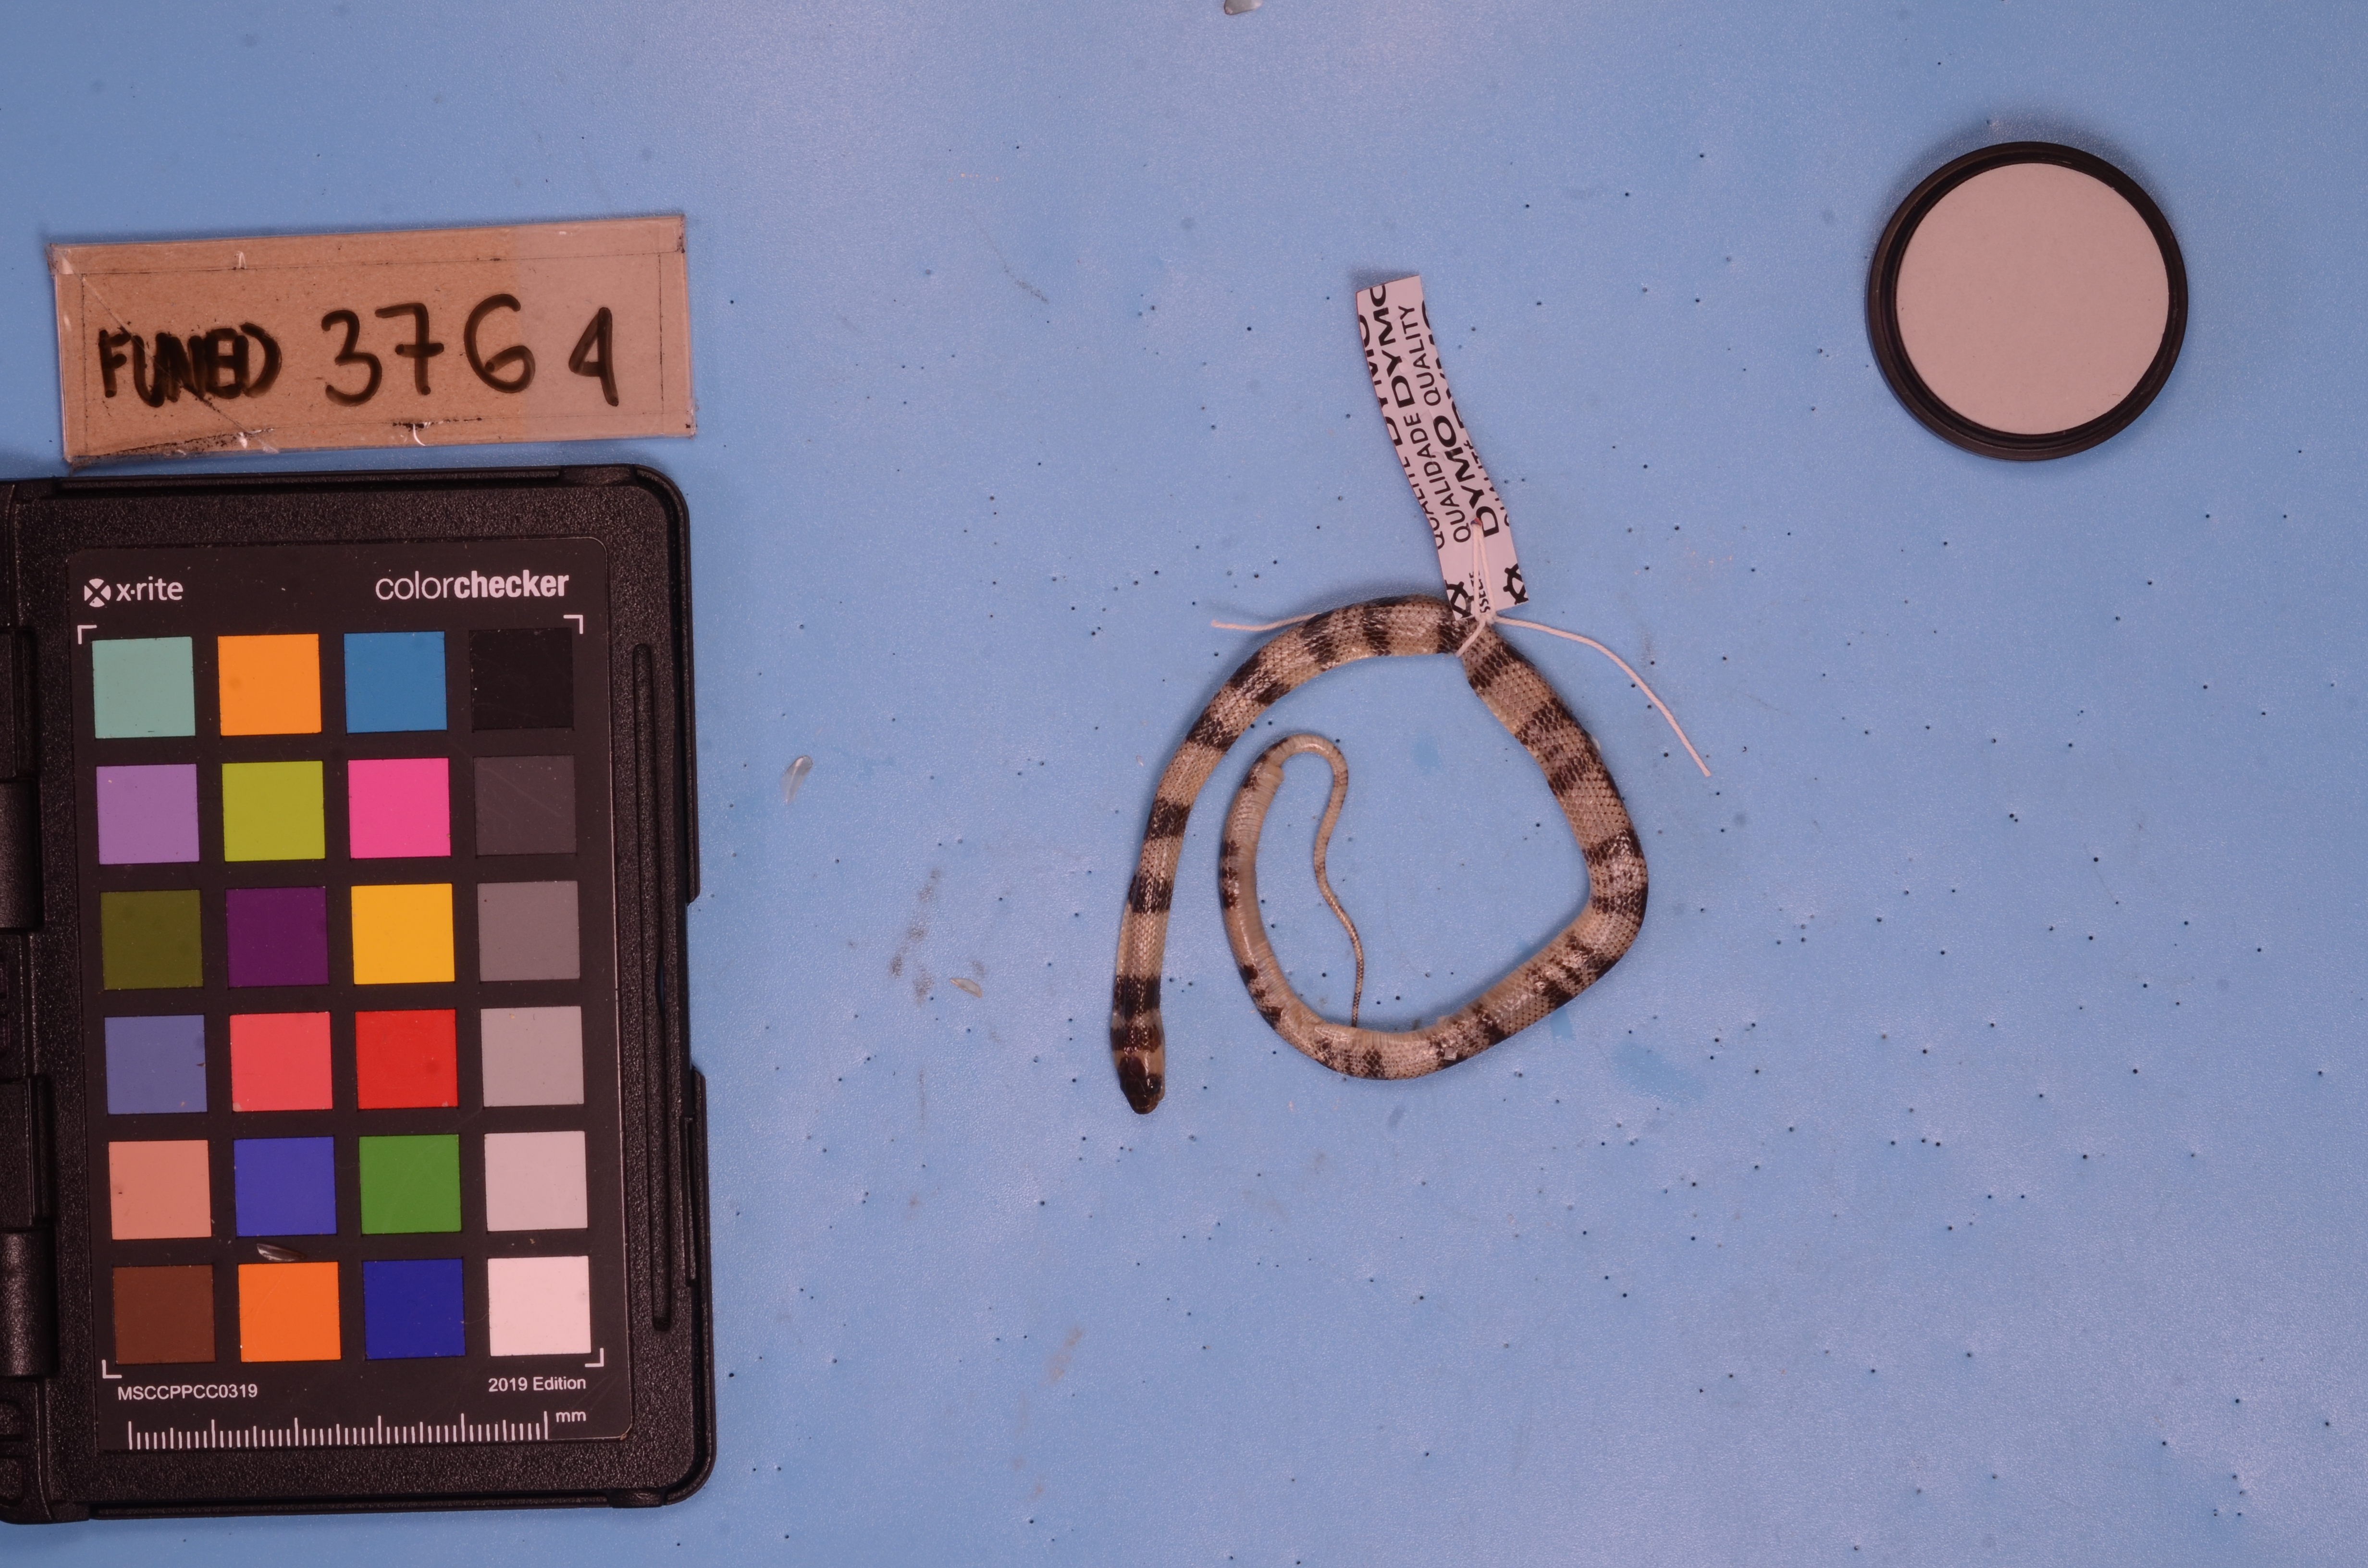
Species: Oxyrhopus guibei
View: dorsal
Mimicry status: mimic